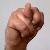
The image shows a hand gesture representing the letter 'N' in Indian Sign Language.